Answer in natural language. How many Televisions are visible in the scene? Choose between the following options: 1, 5, 4, 1 or 3
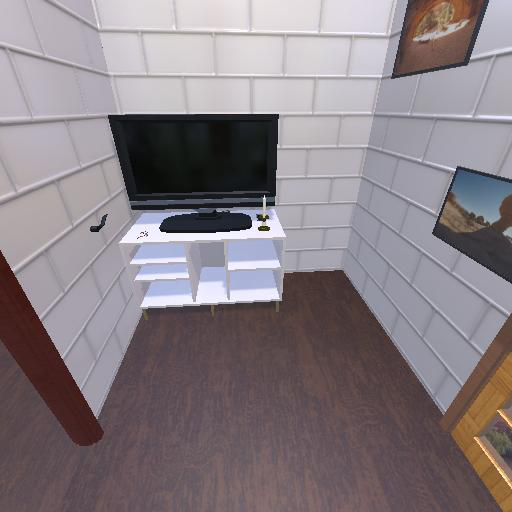
<answer>1</answer>